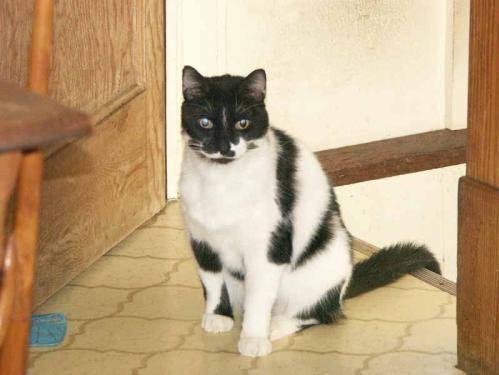
cat